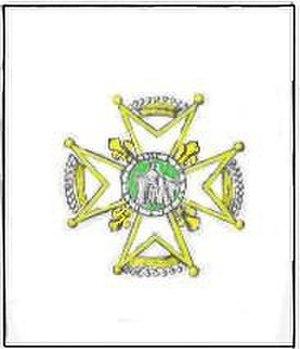
médaille de l'Ordre_des_comtes_de_Lyon
L'Ordre des comtes de Lyon fut institué par Louis XV en 1745.